Daishawn Redan

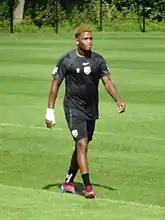
Redan with FC Utrecht in 2022

Redan made his professional debut for Hertha BSC in the Bundesliga on 25 August 2019, coming on as a substitute for Salomon Kalou in the 70th minute of the home match against VfL Wolfsburg, which finished as a 3–0 loss.